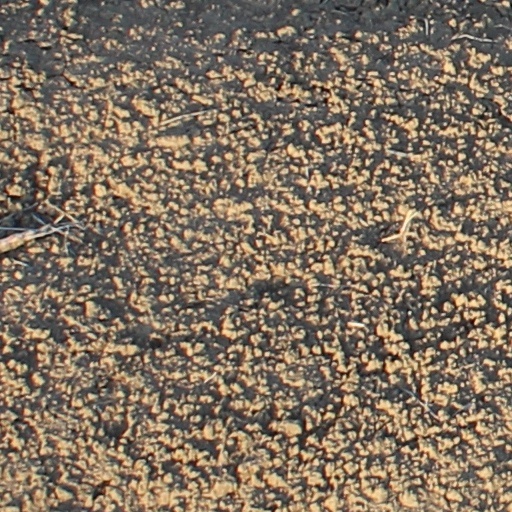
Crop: wheat